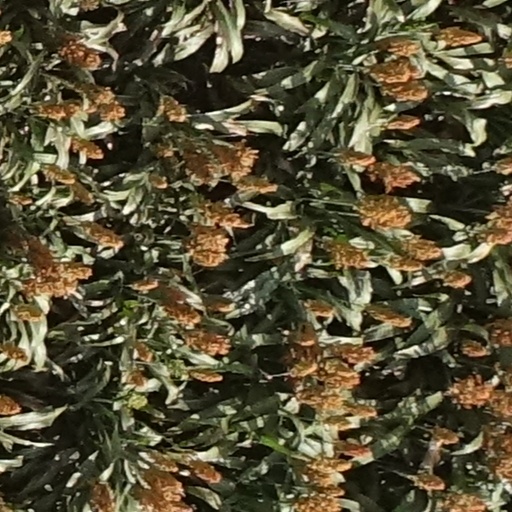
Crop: sorghum